The Saga of Darren Shan

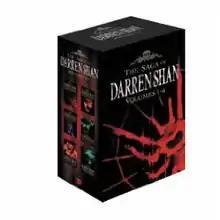
Boxset of books 1–6 of the "Saga", published by HarperCollins.

The Saga of Darren Shan (known as Cirque Du Freak: The Saga of Darren Shan in the United States) is a young adult 12-part book series written by Darren O'Shaughnessy about the struggle of Darren Shan, a boy who has become involved in the world of vampires. As of October 2008, the book has been published in 33 countries around the world, in 30 different languages. A based on the first three books in the series was released in theatres on 23 October 2009. Blackstone Audio has also released CD recordings of all 12 books in the series, read by Ralph Lïster. Between 2011 and 2012, a four part prequel series titled The Saga Of Larten Crepsley depicts the life of "Larten Crepsley" from his tale of becoming a vampire, up until to where the events of "Cirque Du Freak" begin.